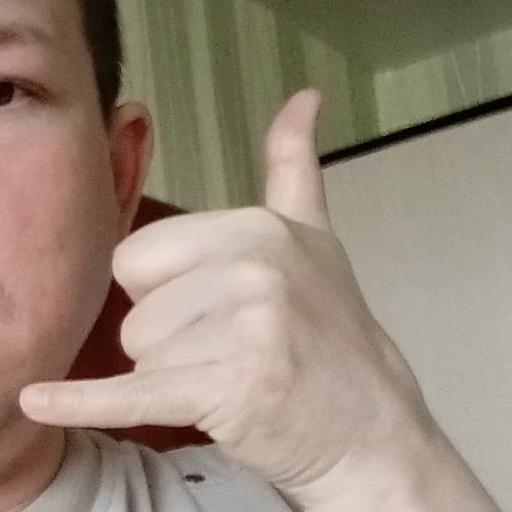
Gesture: call